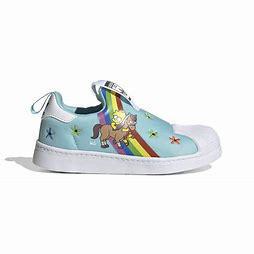
Brand: adidas
Model: originals BP Adidas Originals Superstar 360 C